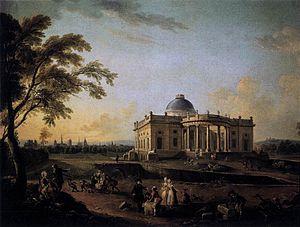
Dijon est une commune française, préfecture du département de la Côte-d'Or et chef-lieu de la région Bourgogne-Franche-Comté. Elle se situe entre le bassin parisien et le bassin rhodanien, sur l'axe Paris-Lyon-Méditerranée, à 310 kilomètres au sud-est de Paris et 190 kilomètres au nord de Lyon.
Pierre Quarré, né le 6 octobre 1909 à Ivry-sur-Seine et décédé le 21 octobre 1980 à Dijon, est un conservateur et historien de l'art français. Il a totalement modernisé et rénové le Musée des beaux-arts de Dijon de 1938 à 1979. Son action a permis également de sauver une partie du patrimoine pendant la guerre, dans l'évacuation des chefs-d’œuvre, et la protection de certaines statues destinées à être fondues.